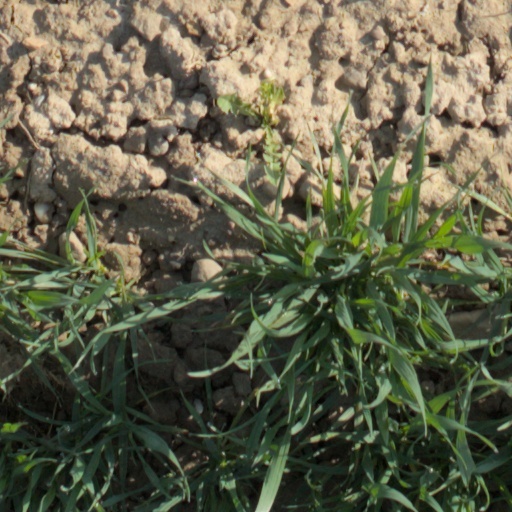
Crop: wheat